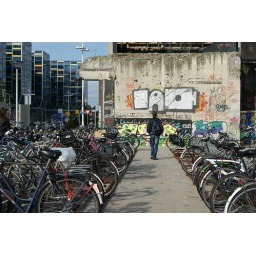
The amount of bikes in the Netherlands is truly overwhelming, especially if you go near the train stations in the morning.